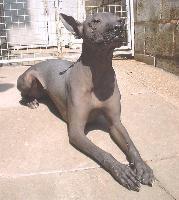
Mexican_hairless